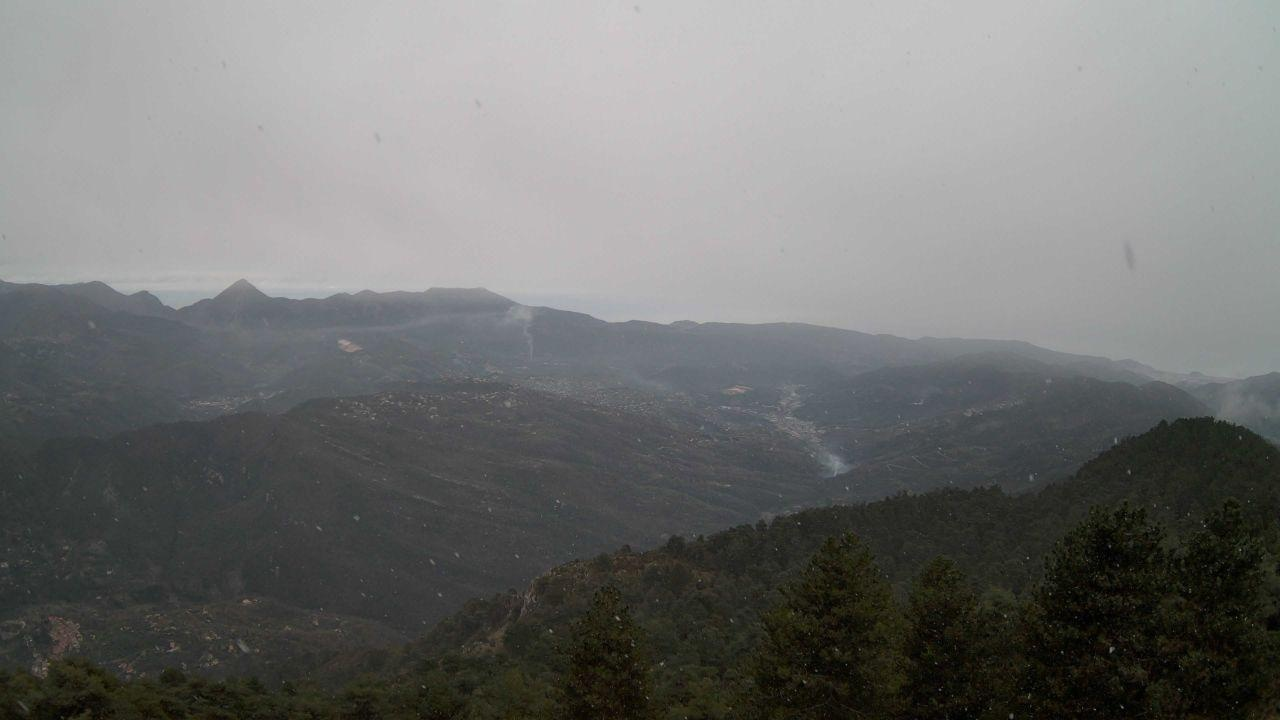
Fire: no
Smoke: yes